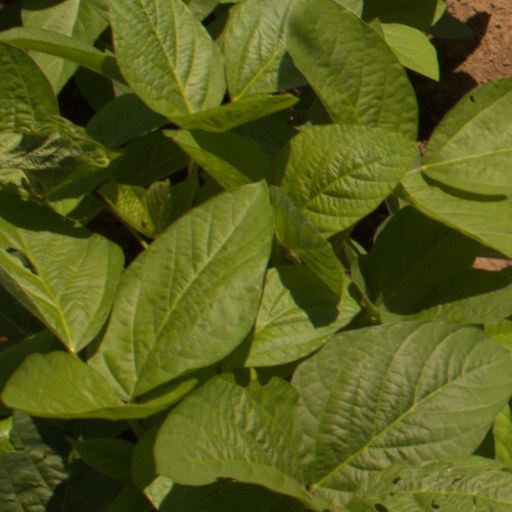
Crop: soybean